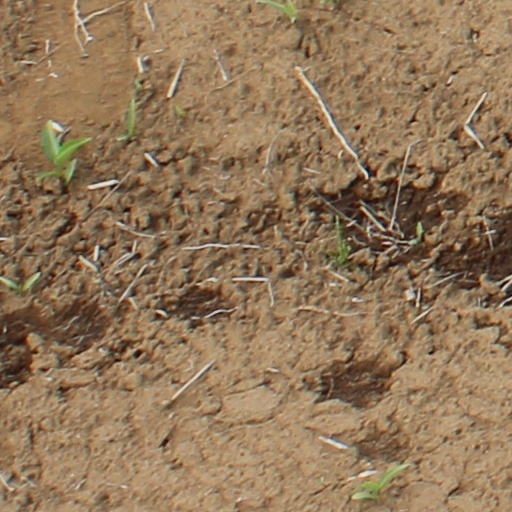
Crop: wheat